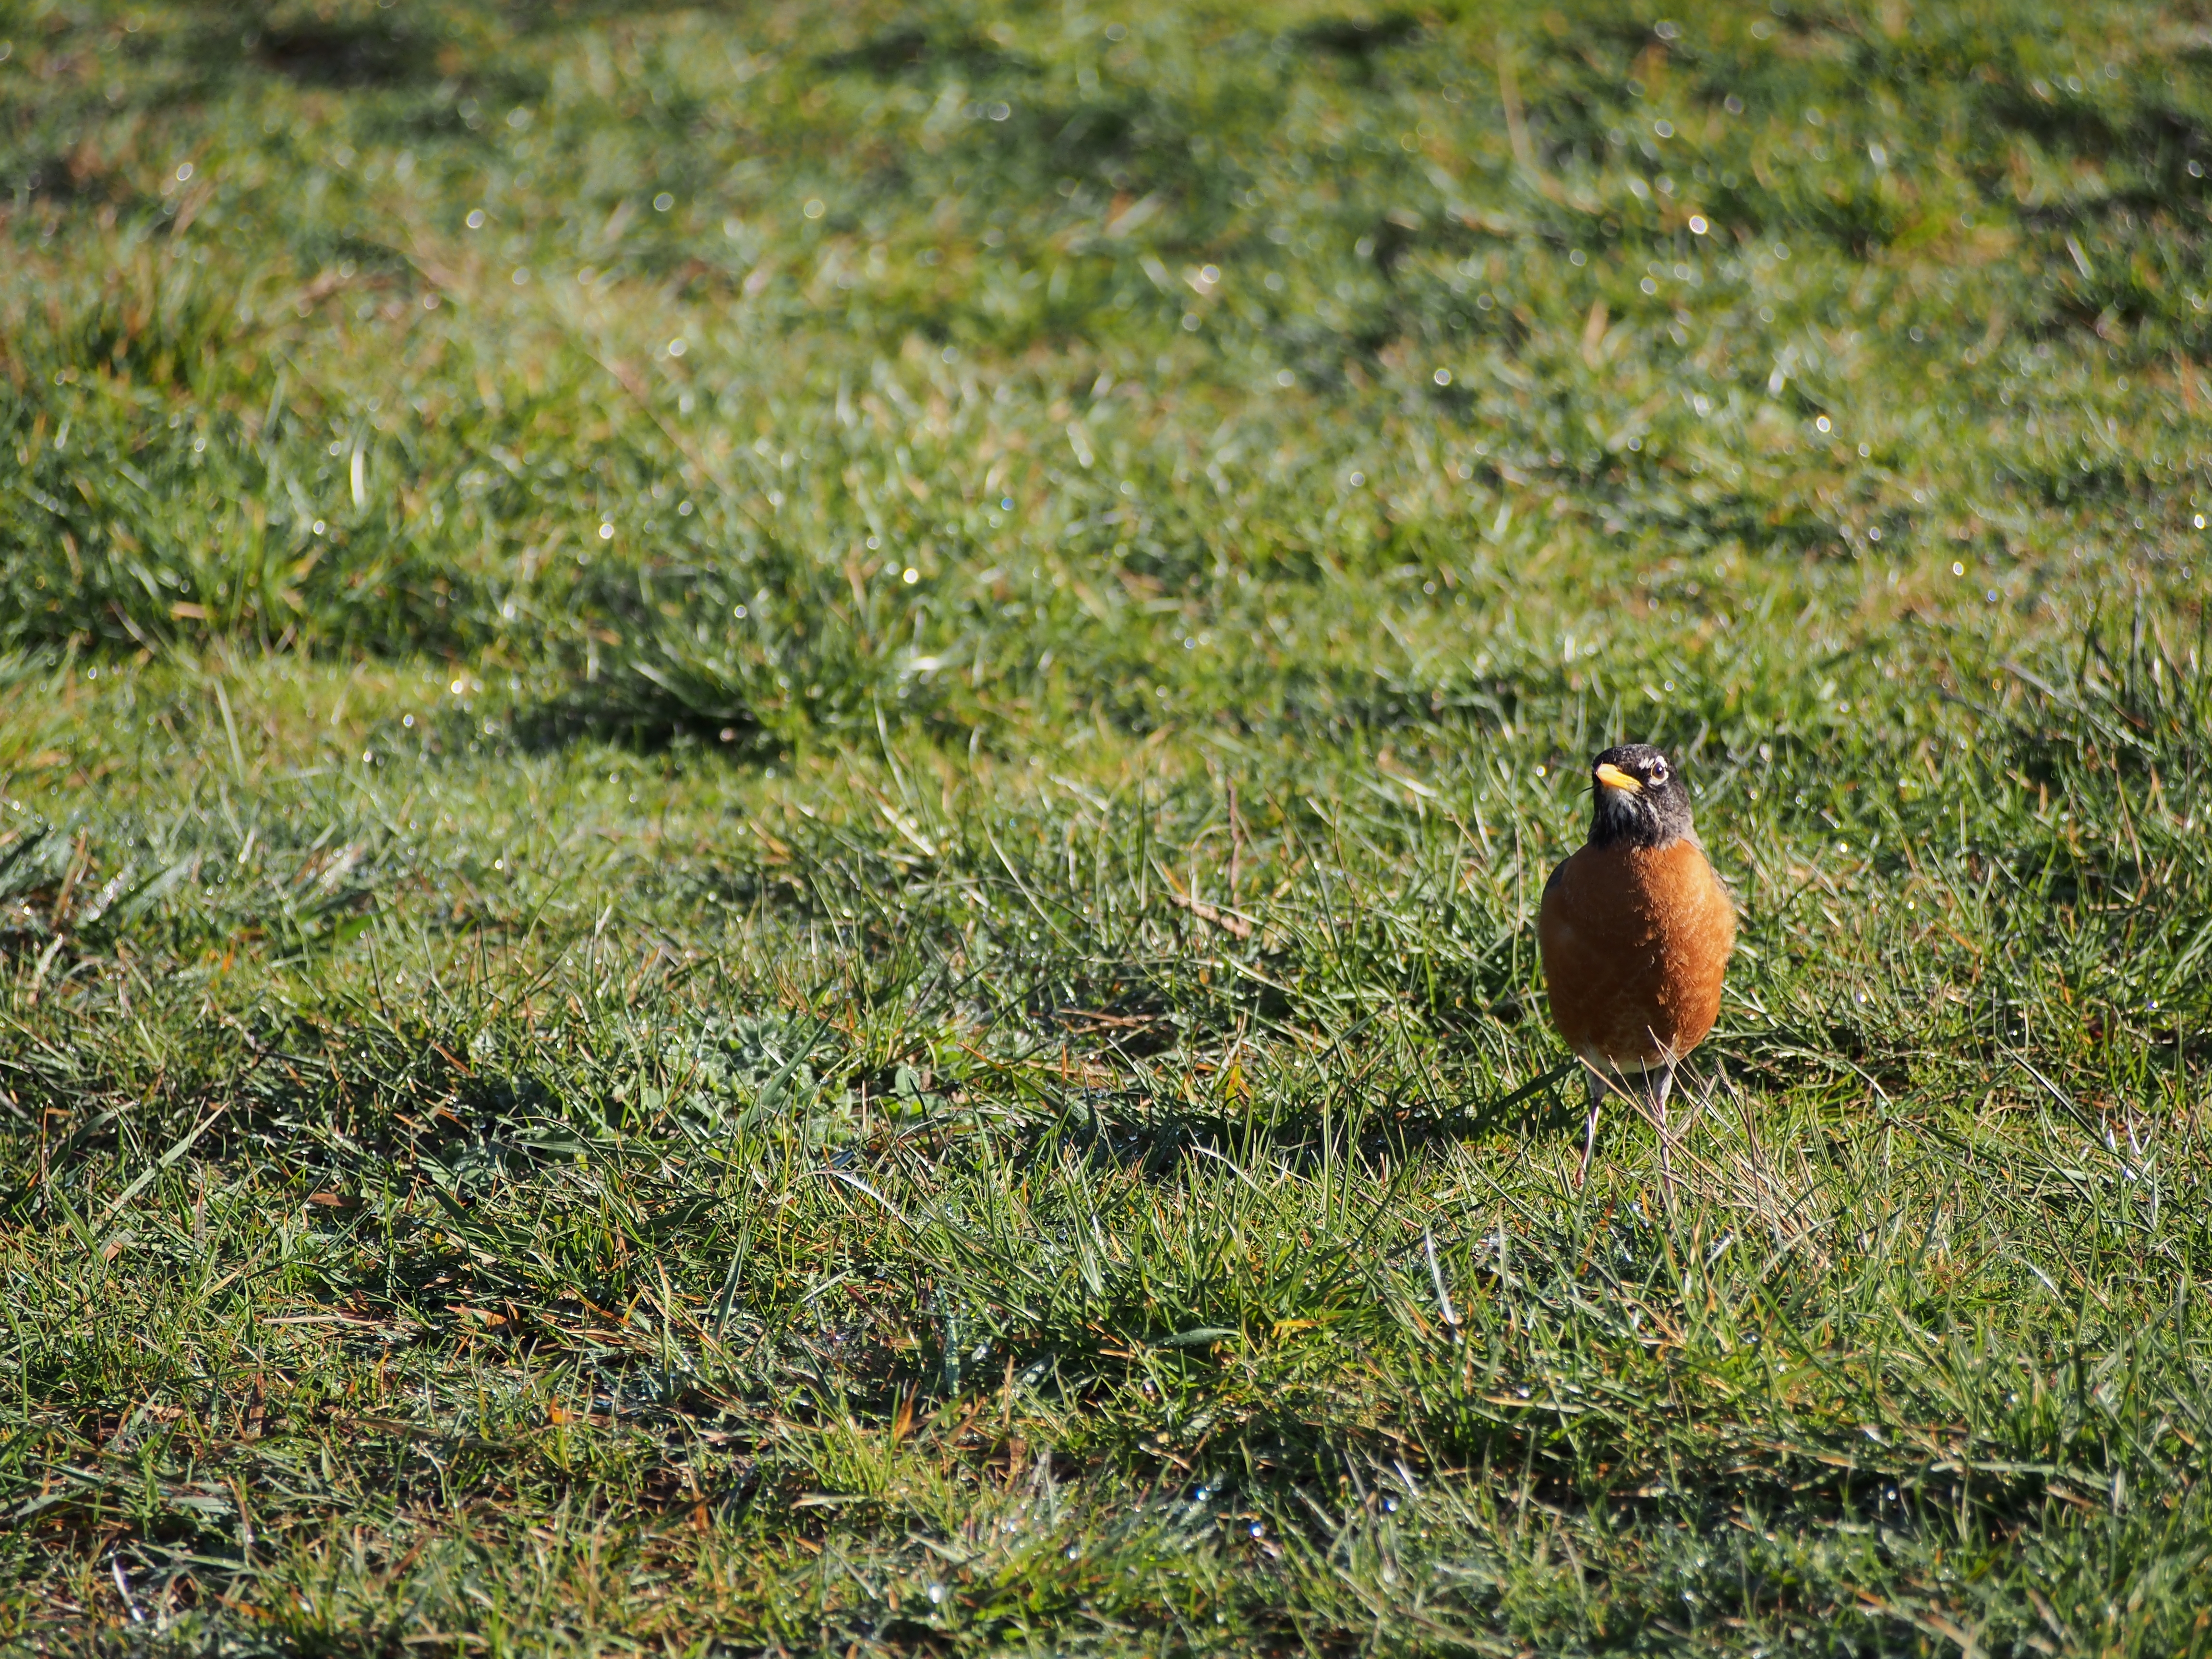
nature, grass, bird, lawn, meadow, prairie, wildlife, robin, fauna, vertebrate, sparrow, greentimbers, surreybc, americanrobin, old world flycatcher, grass family, perching bird, european robin